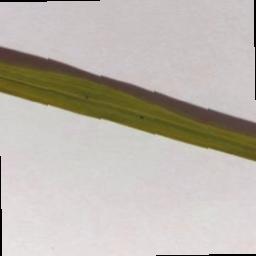
Label: Rice___Brown_Spot